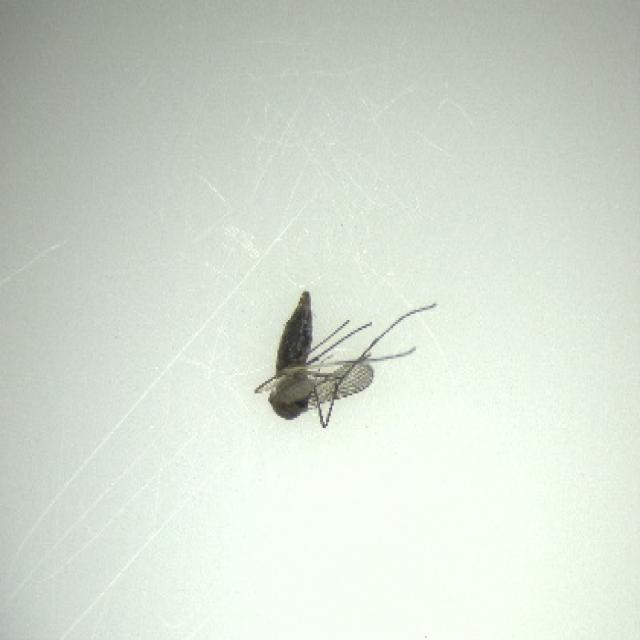
Species: culex_tritaeniorhynchus